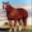
Label: horse